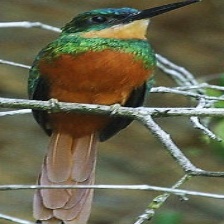
Species: GREAT JACAMAR
Scientific name: JACAMEROPS AUREUS